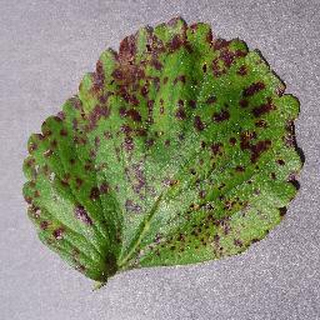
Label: strawberry_leaf_scorch